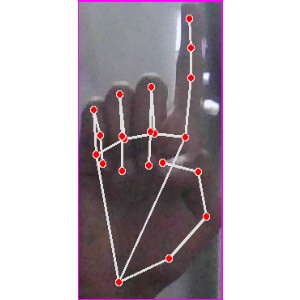
अक्षर: क